History of rail transportation in California

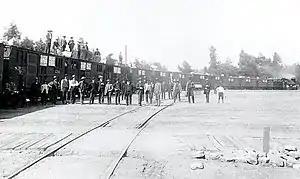
A special "fast fruit" train of the Central Pacific Railroad prepares to head eastward on June 24, 1886.

Even today, California is well known for the abundance and many varieties of fruit trees that are cultivated throughout the state. The only fruits indigenous to the region, however, consisted of wild berries or grew on small bushes. Spanish missionaries brought fruit seeds over from Europe, many of which had been introduced to the Old World from Asia following earlier expeditions to the continent; orange, grape, apple, peach, pear, and fig seeds were among the most prolific of the imports.